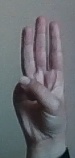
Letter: thaa